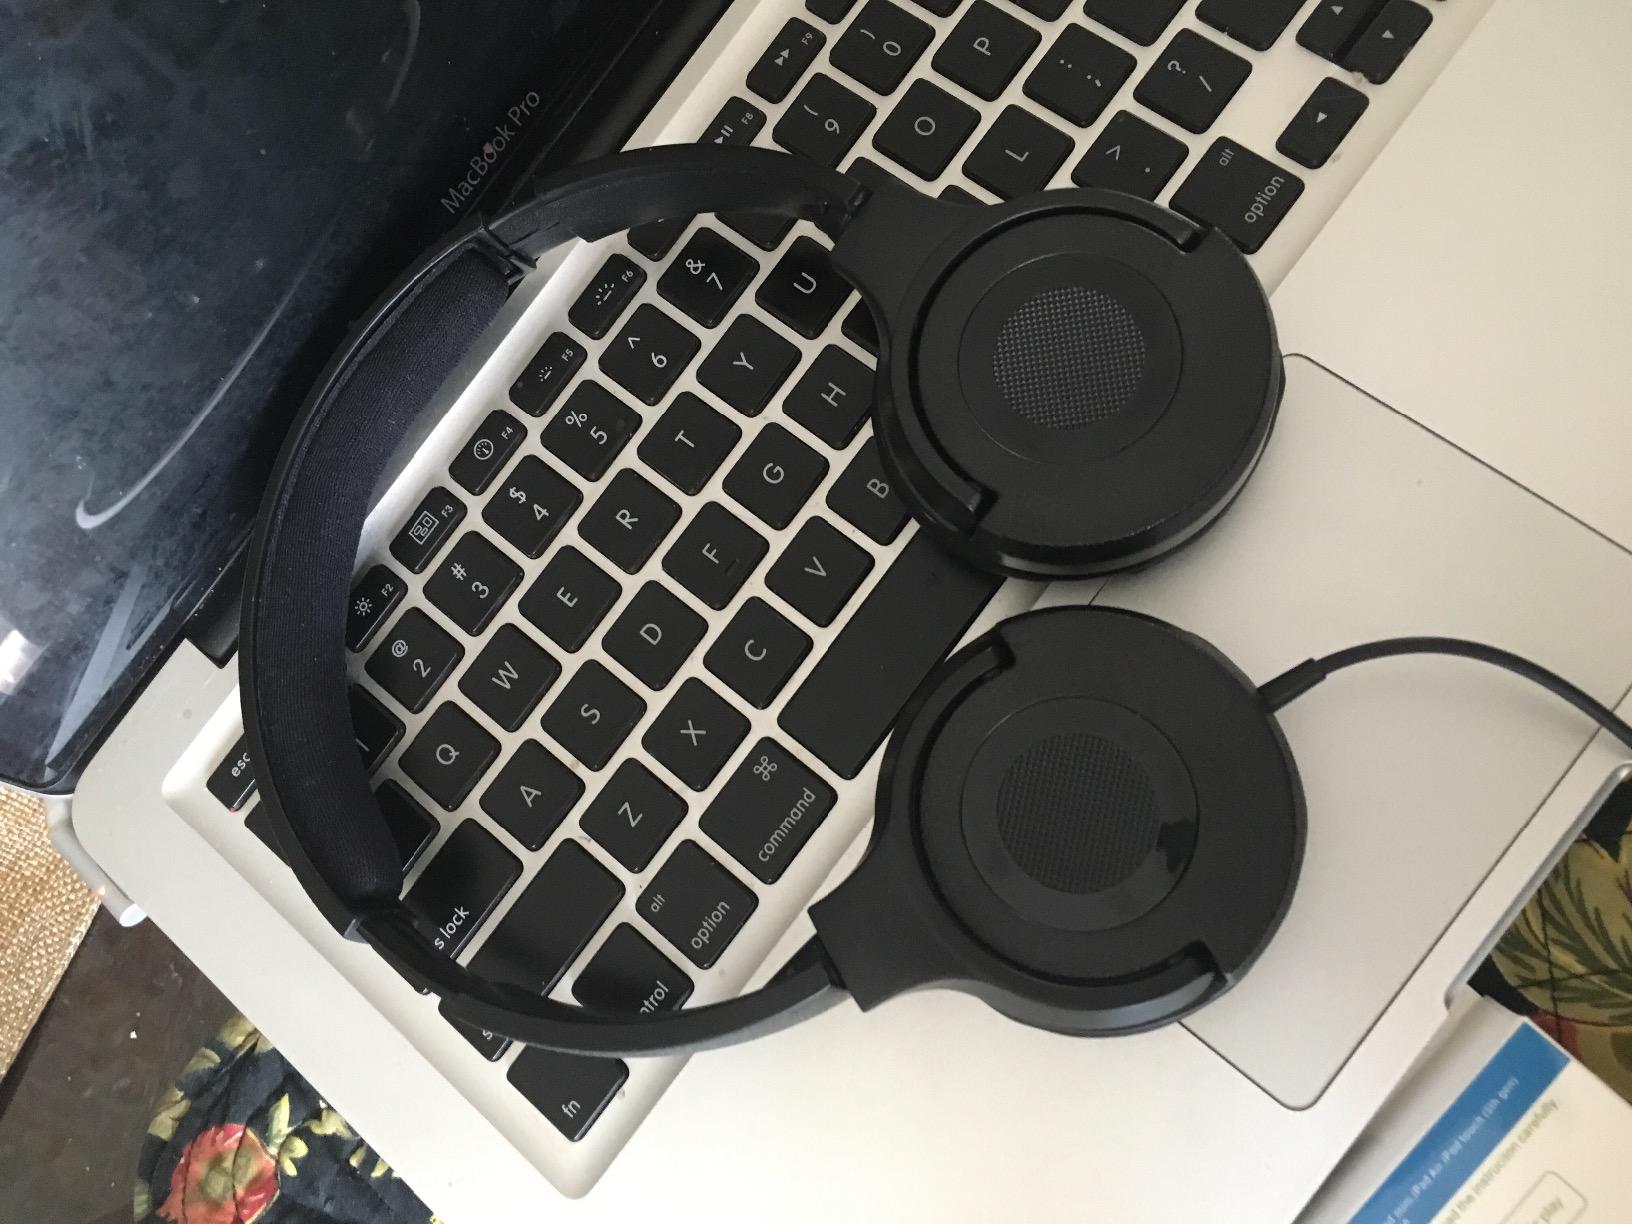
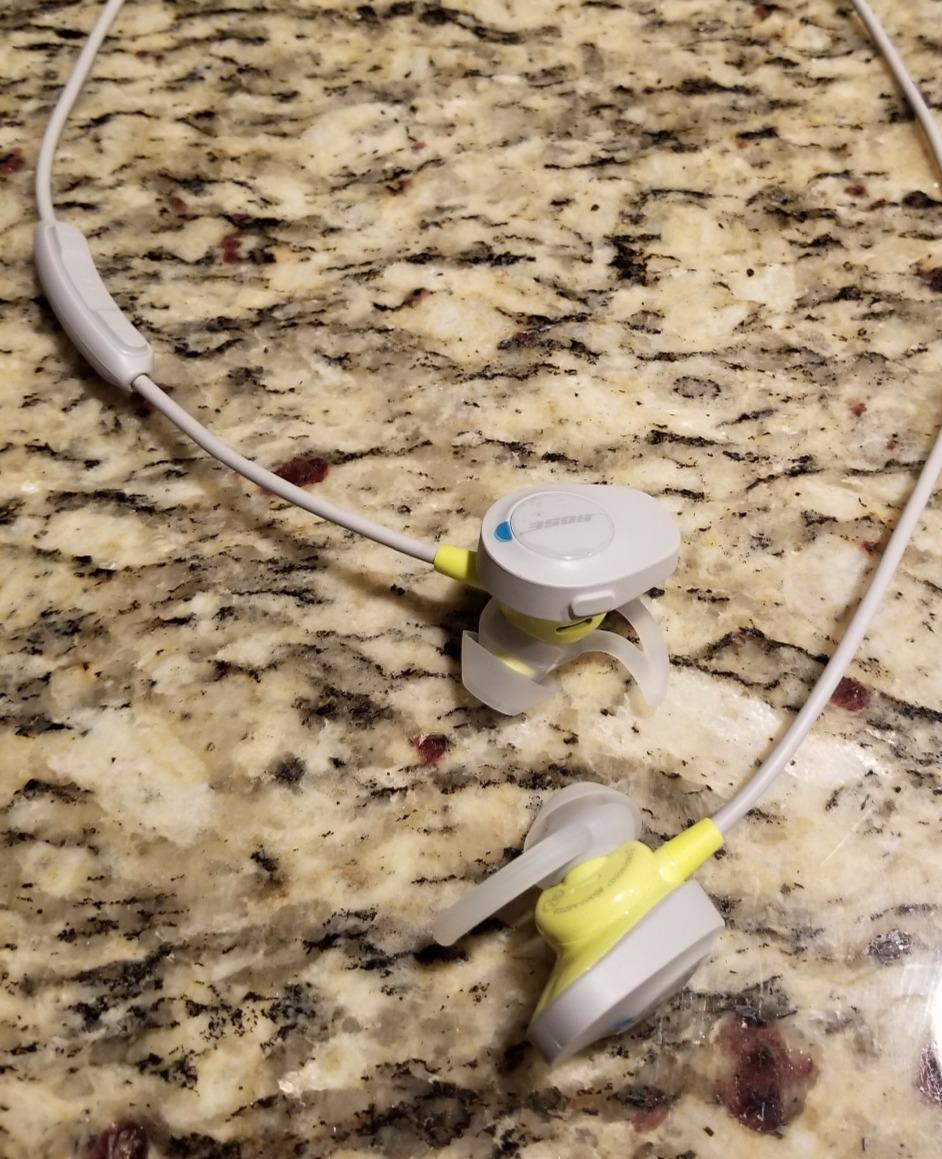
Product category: headphones
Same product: no